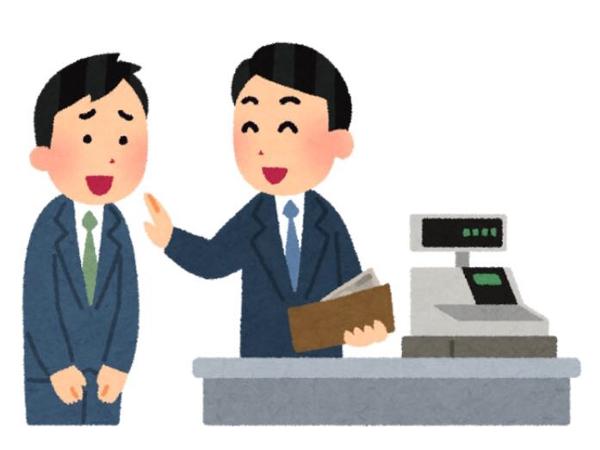
回答: お財布返してください